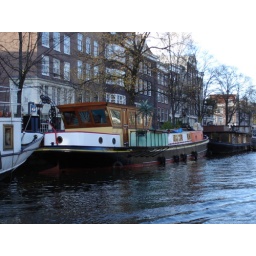
Funky house boat in Amsterdam